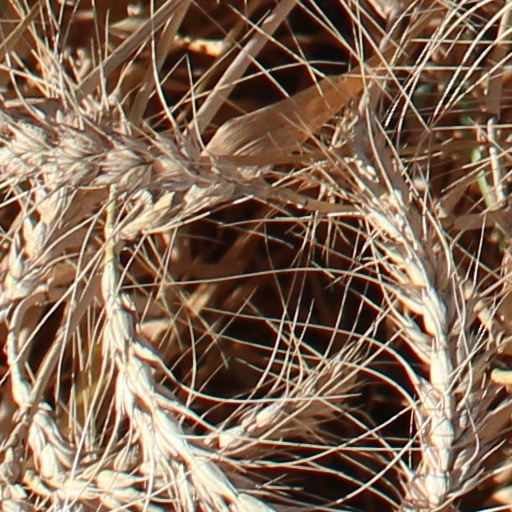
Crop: wheat